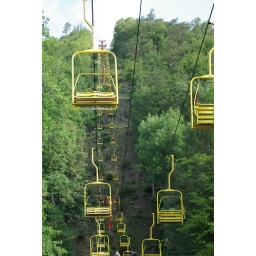
A chair lift ride that I was sorely tempted to take, shot from the road below it.